John Rodgers (naval officer, born 1772)

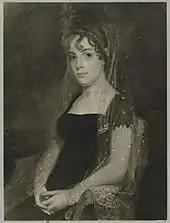
Minerva Denison Rodgers, portrait by John Wesley Jarvis, c.1806

In 1806 Rodgers married Minerva Denison; they had three sons, Robert, Frederick and John, and two daughters together. Their son John Rodgers Jr. was born in Maryland in 1812. He entered the U.S. Navy as a midshipman, serving aboard the Baltimore-built and in the Mediterranean Sea. Later he was commissioned as a rear admiral during the Civil War. Rodgers also had several grandsons and great-grandsons who became officers in the U.S. Navy.